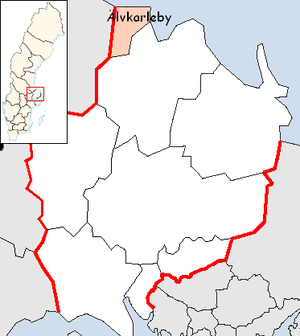
Älvkarleby kommun
Älvkarleby kommune ligger i landskapet Uppland i det svenske län Uppsala län. Kommunen grænser i syd til Tierps kommun i Uppsala län og i øst til Gävle kommun i Gävleborgs län. Kommunens administrationcenter ligger i byen Skutskär.